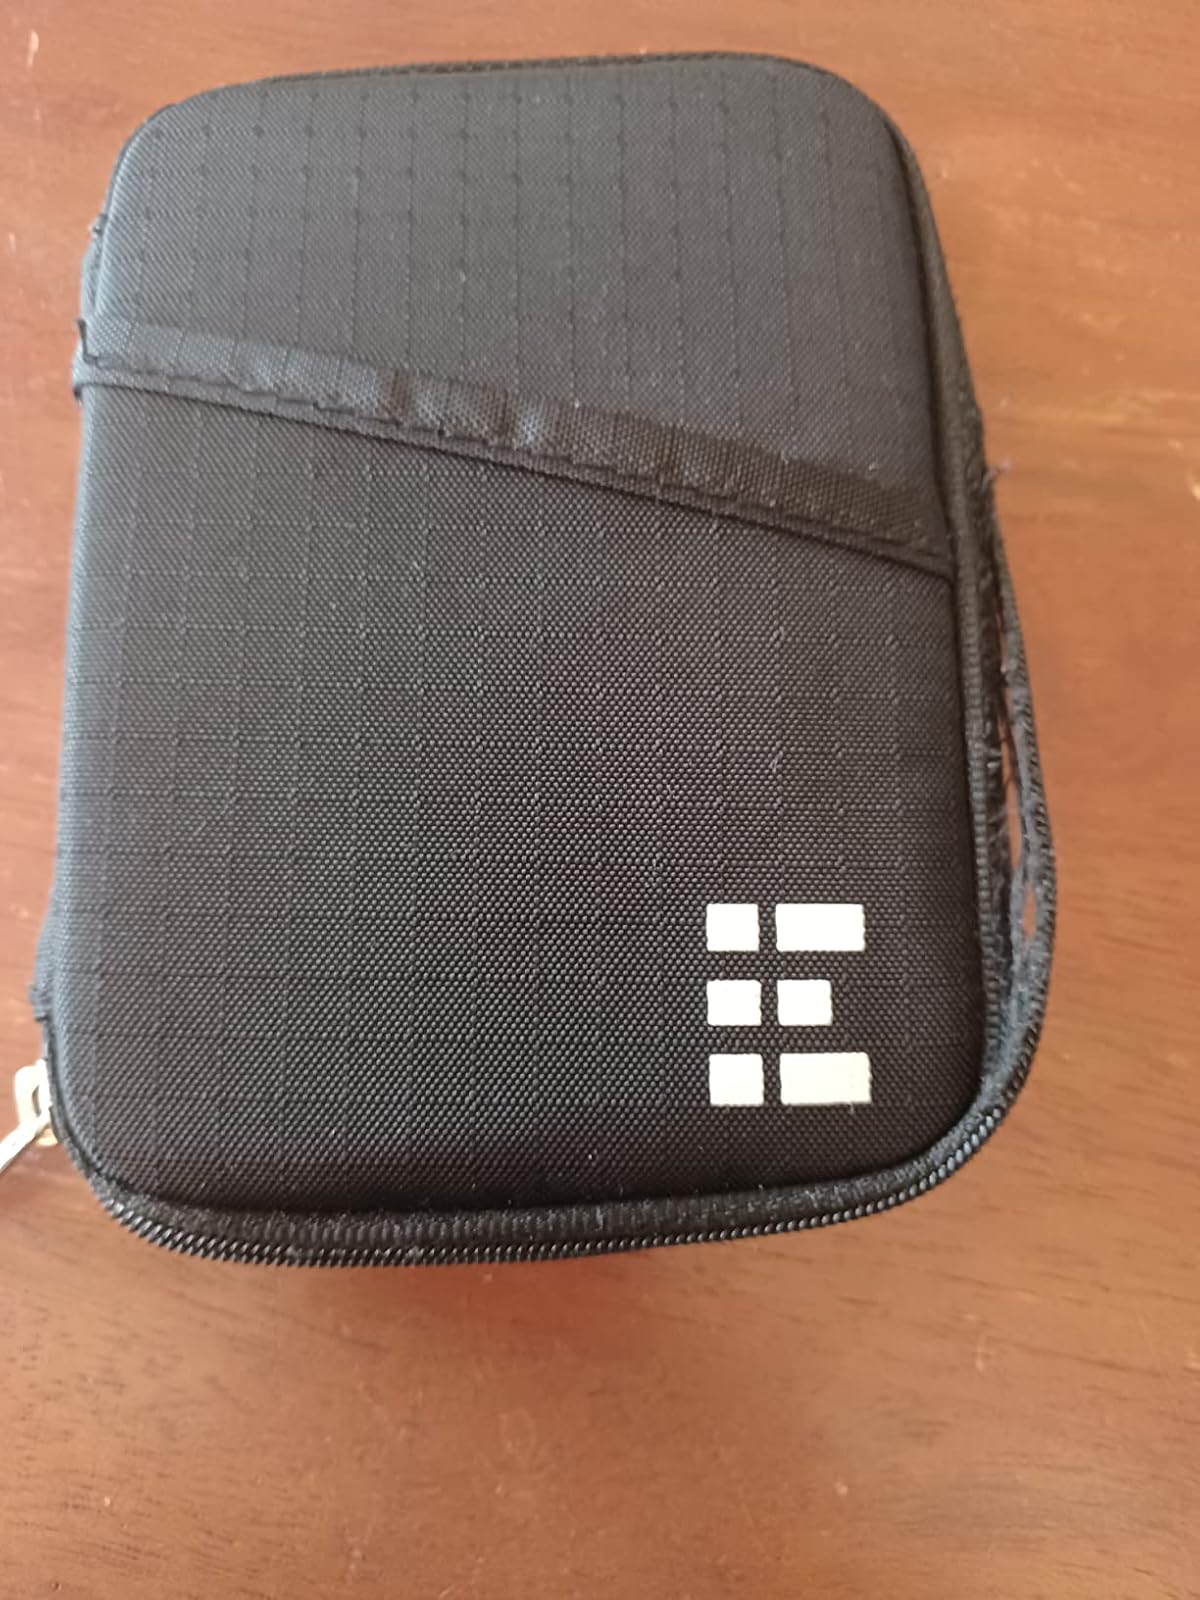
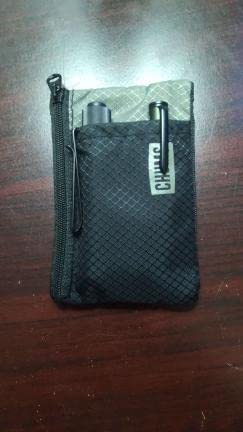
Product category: accessories_wallet
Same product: no